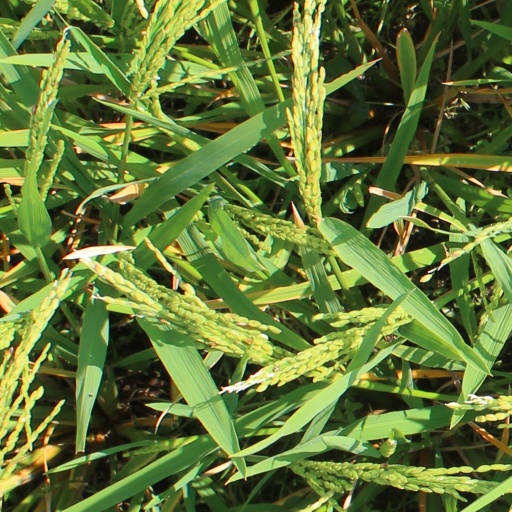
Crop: rice